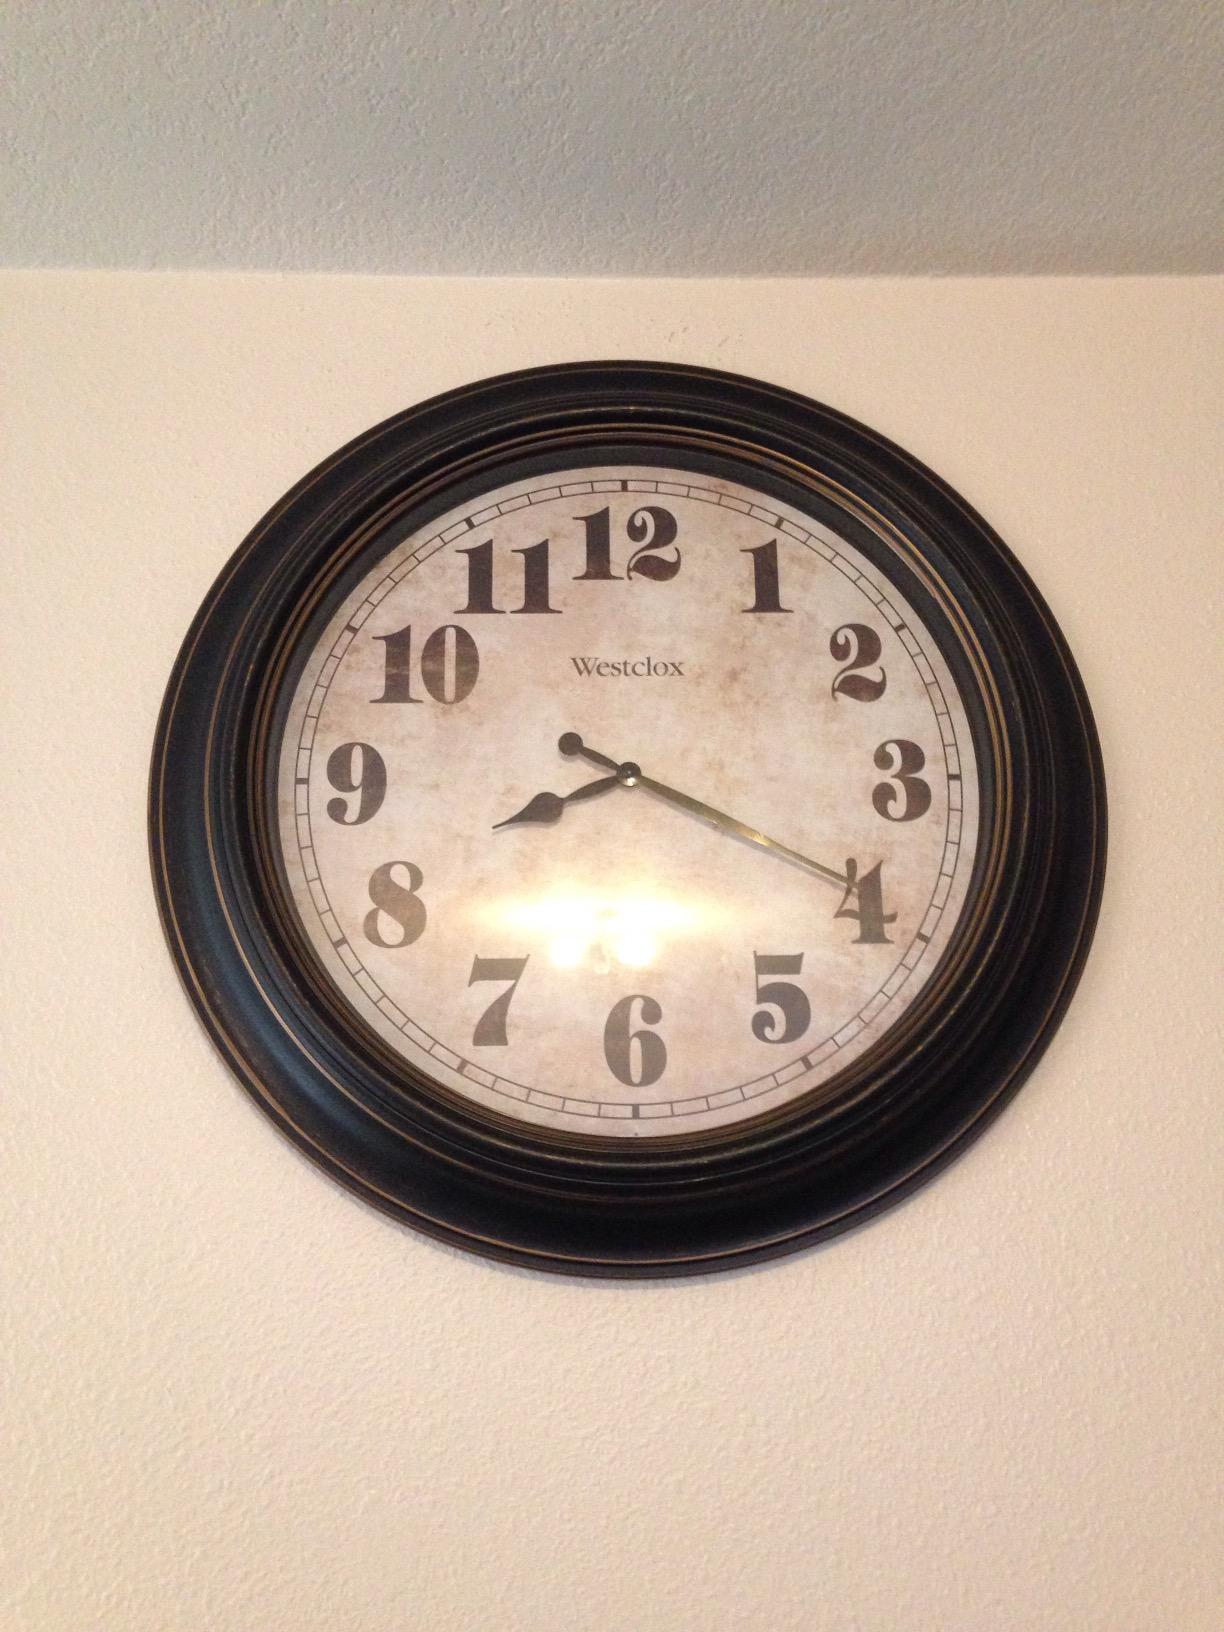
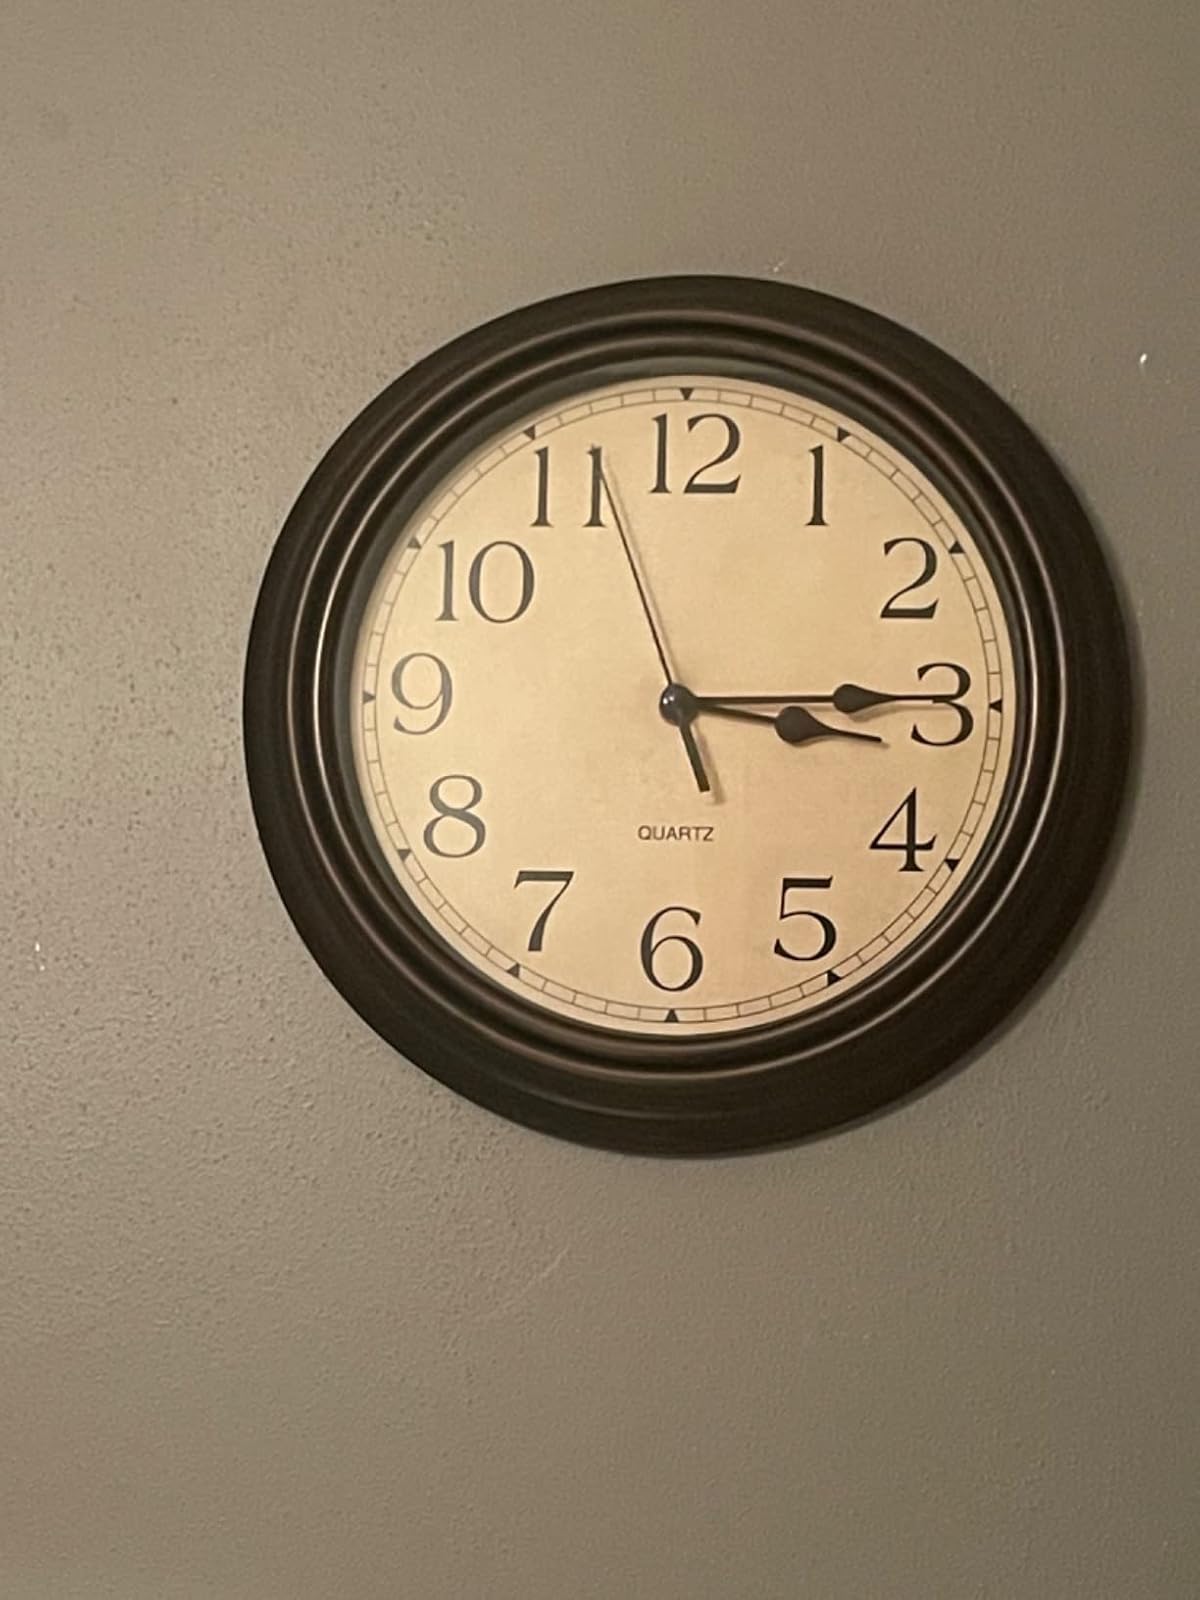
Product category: clock
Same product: no